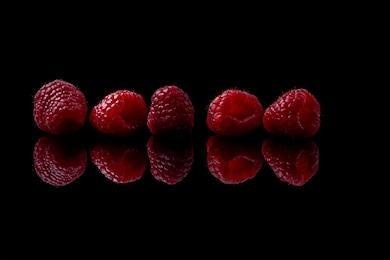
Label: raspberry